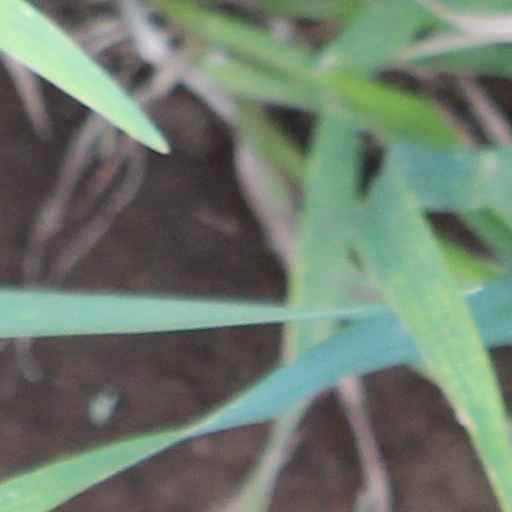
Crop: wheat